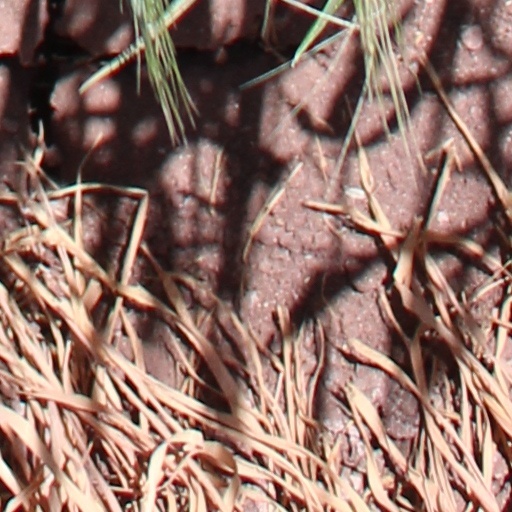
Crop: wheat